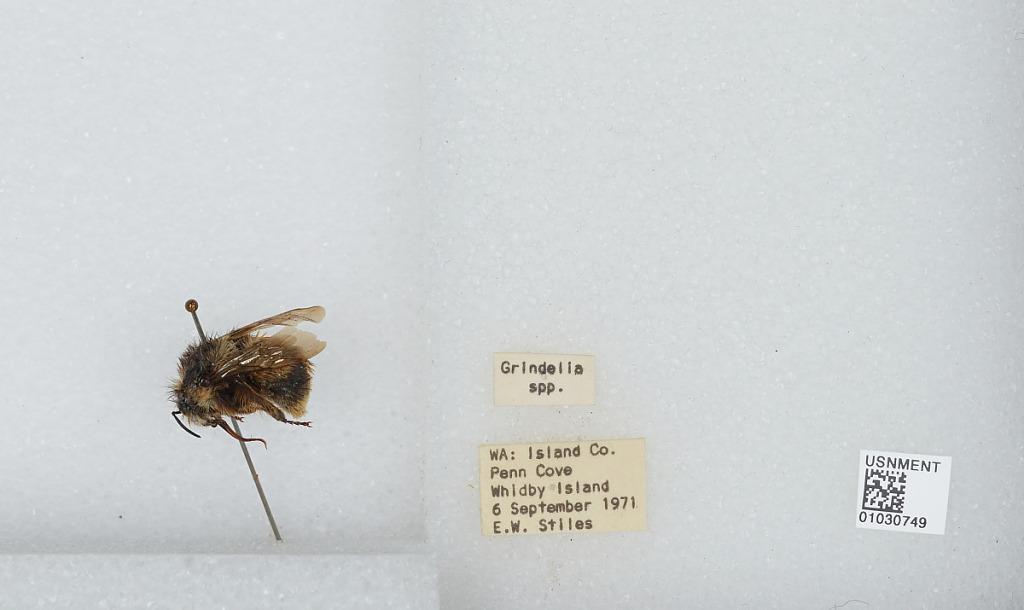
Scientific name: Bombus (Pyrobombus) mixtus Cresson
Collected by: E. Stiles
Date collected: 1971-9-6
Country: United States
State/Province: Washington
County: Island
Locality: Penn Cove, on the east side of Whidbey Island
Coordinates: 48.2392, -122.679